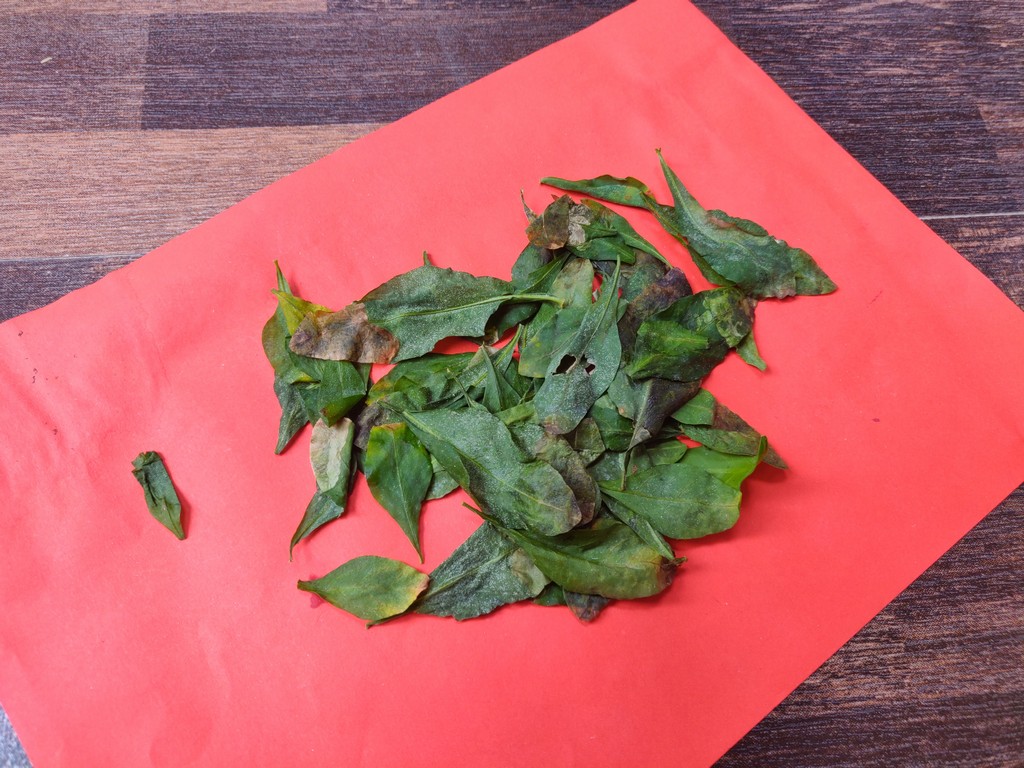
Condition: Unhealthy
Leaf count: multiple
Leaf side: unknown